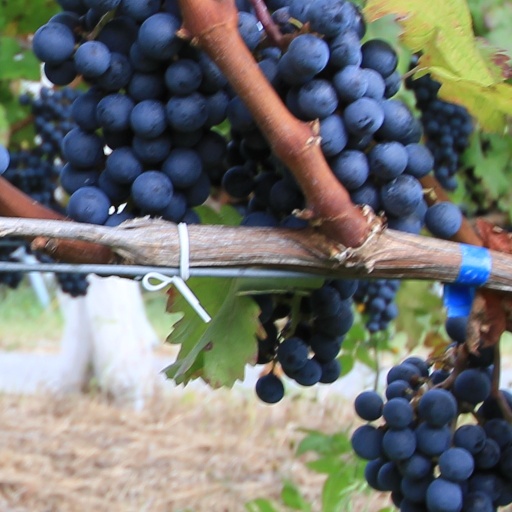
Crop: grape